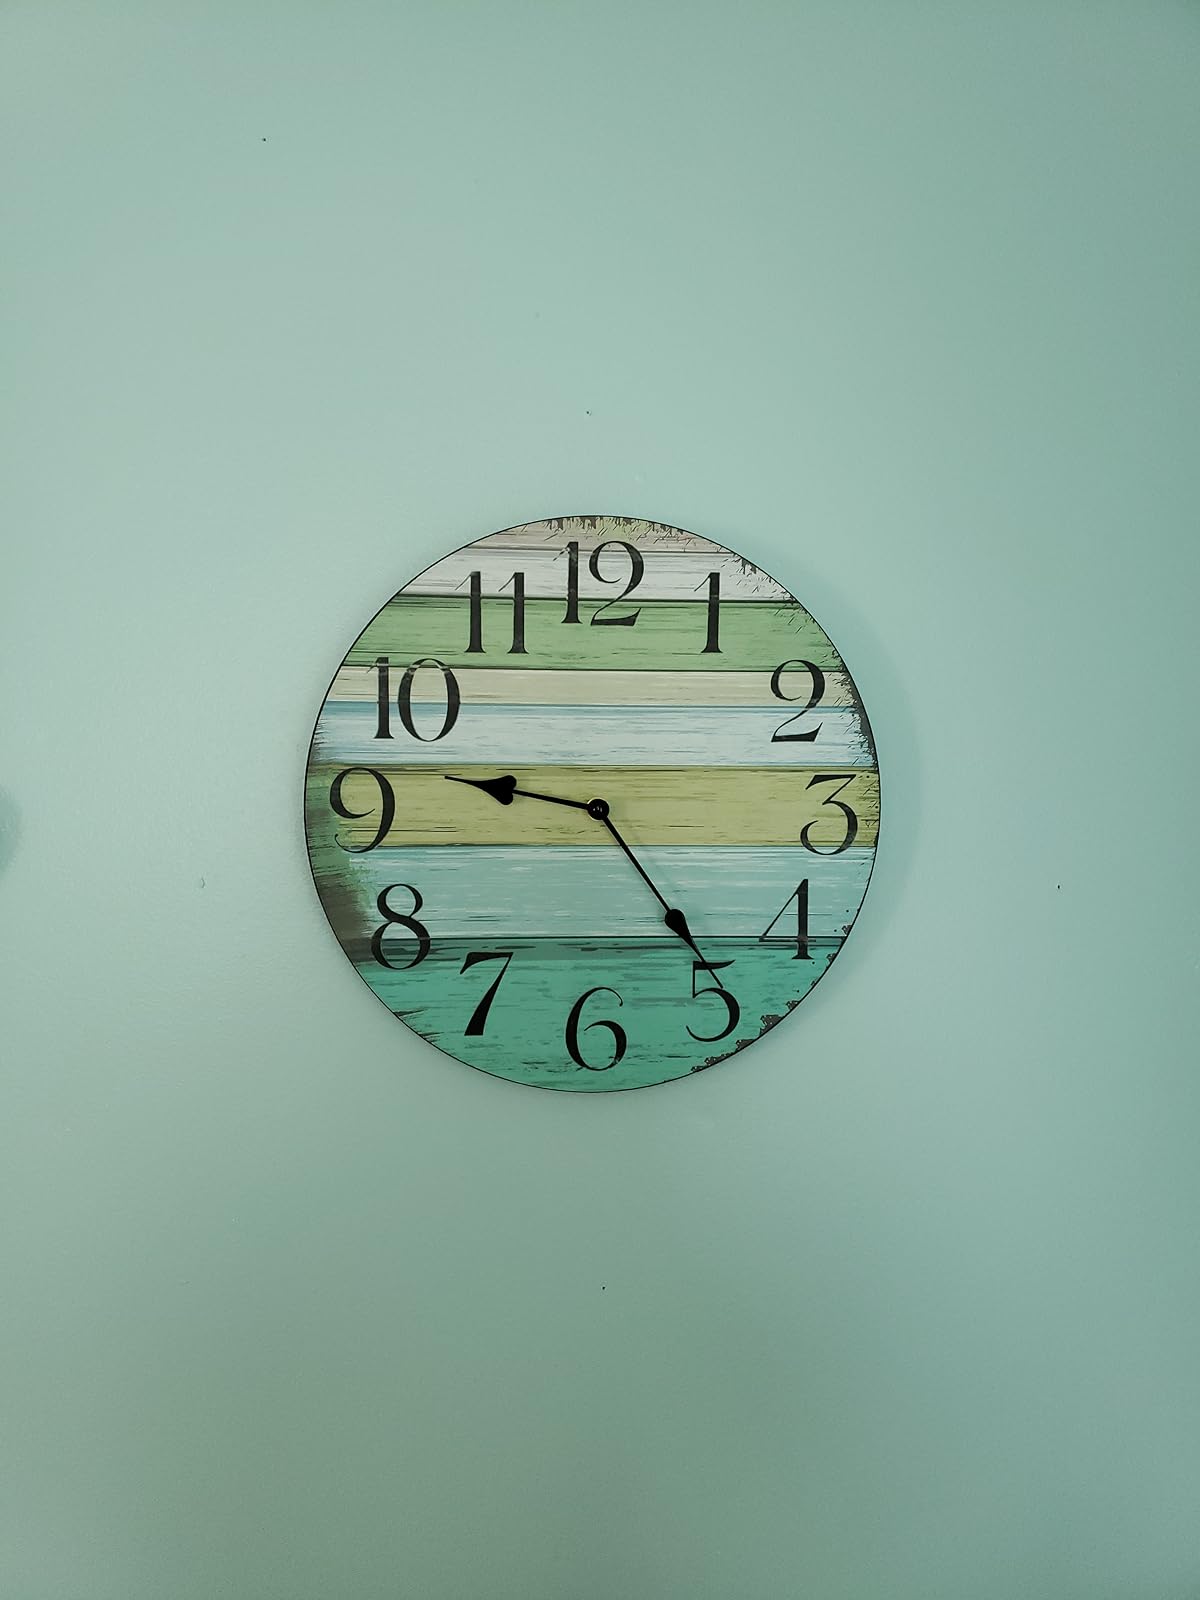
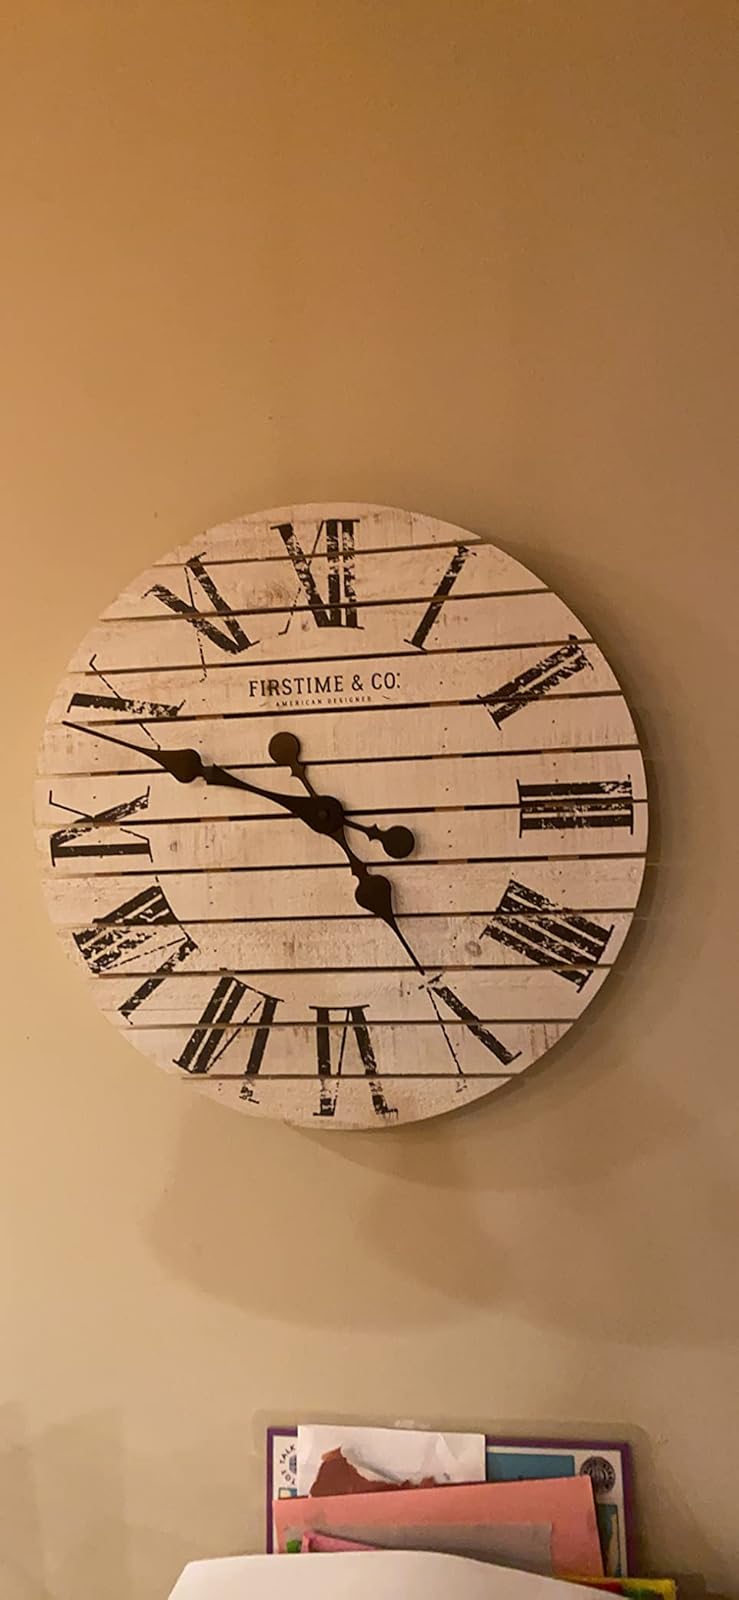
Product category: clock
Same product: no